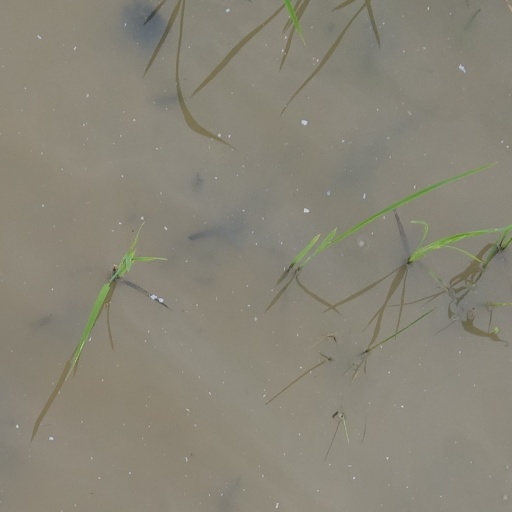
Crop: rice